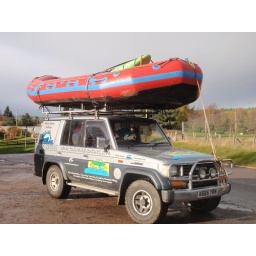
white water rafting two day adventure stag weekend. three sections of the Findhorn river over two days.